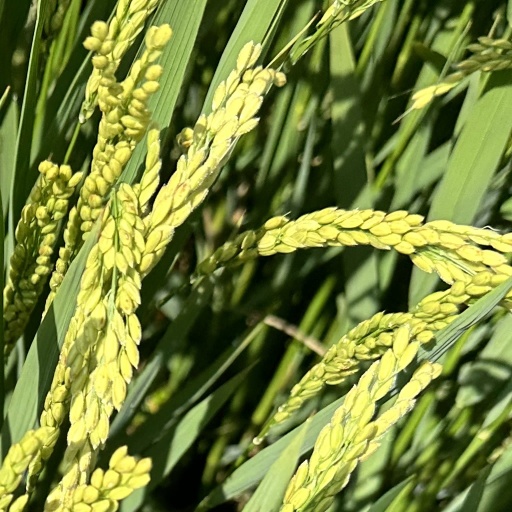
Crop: rice